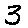
Label: 3